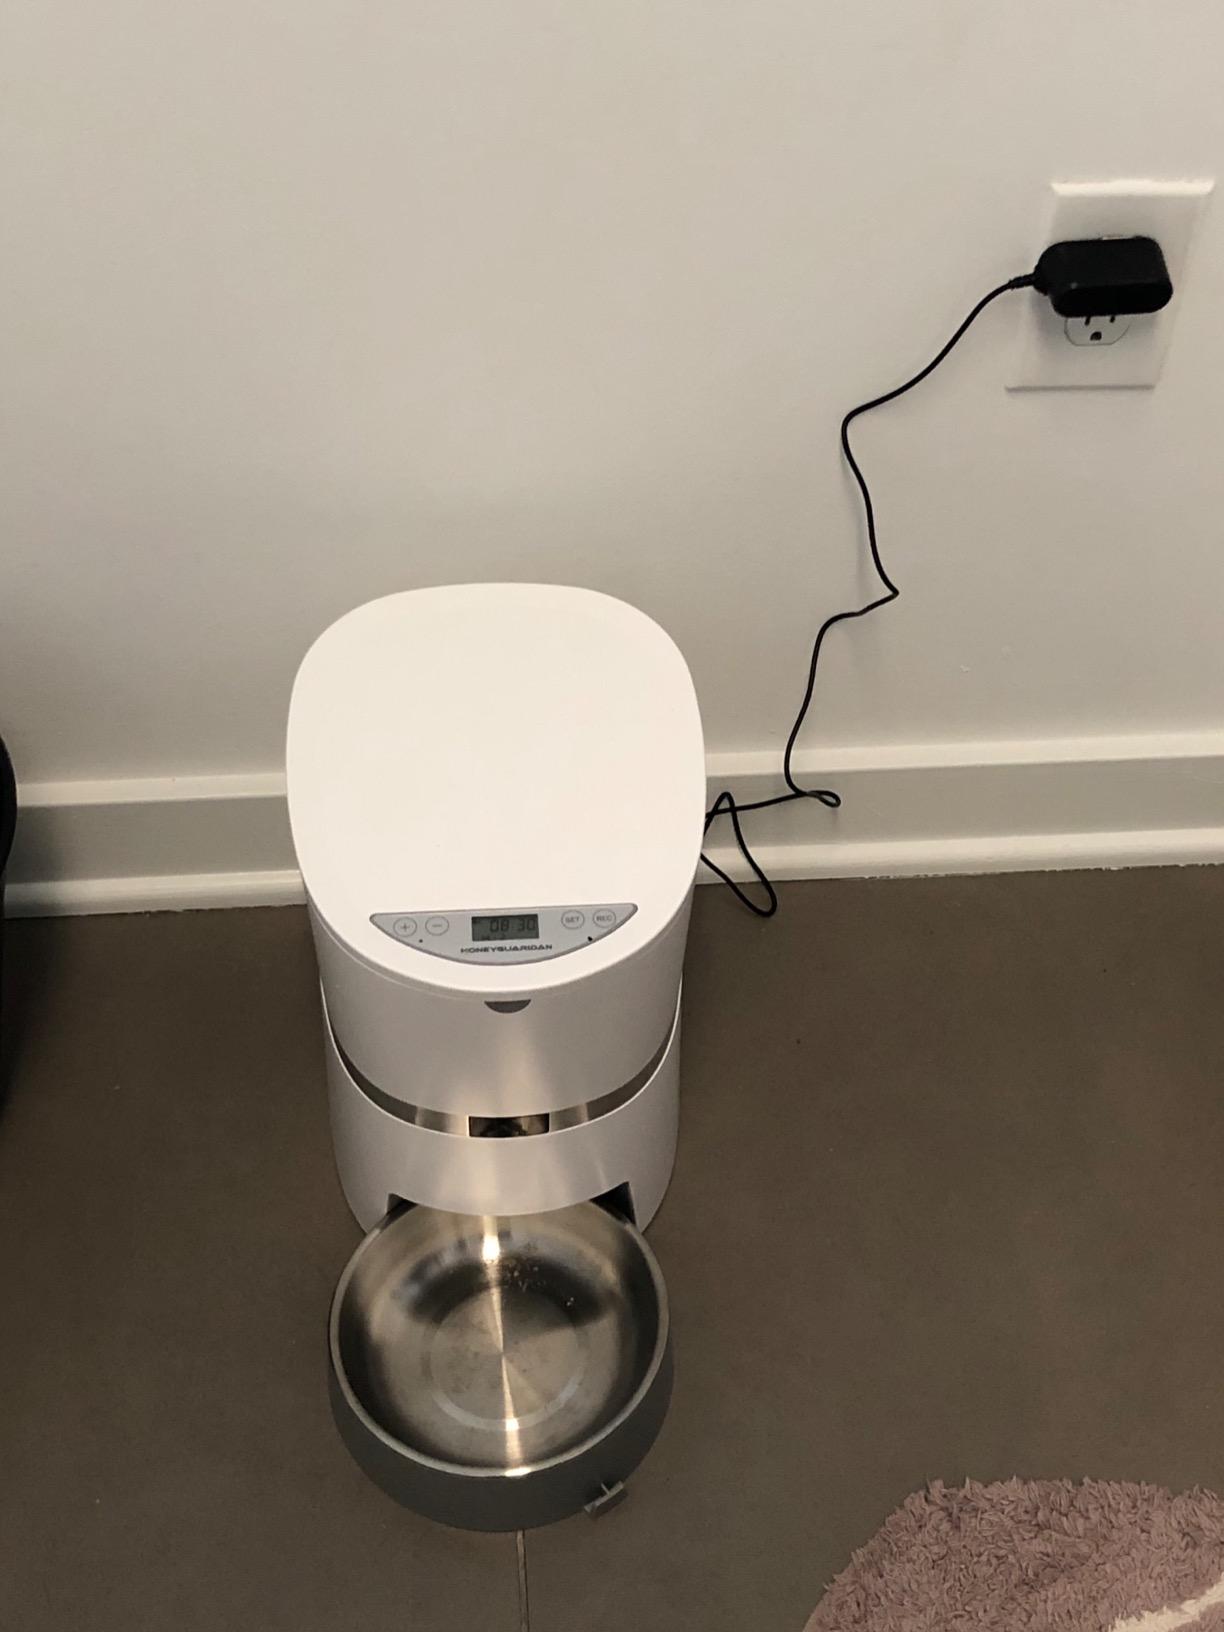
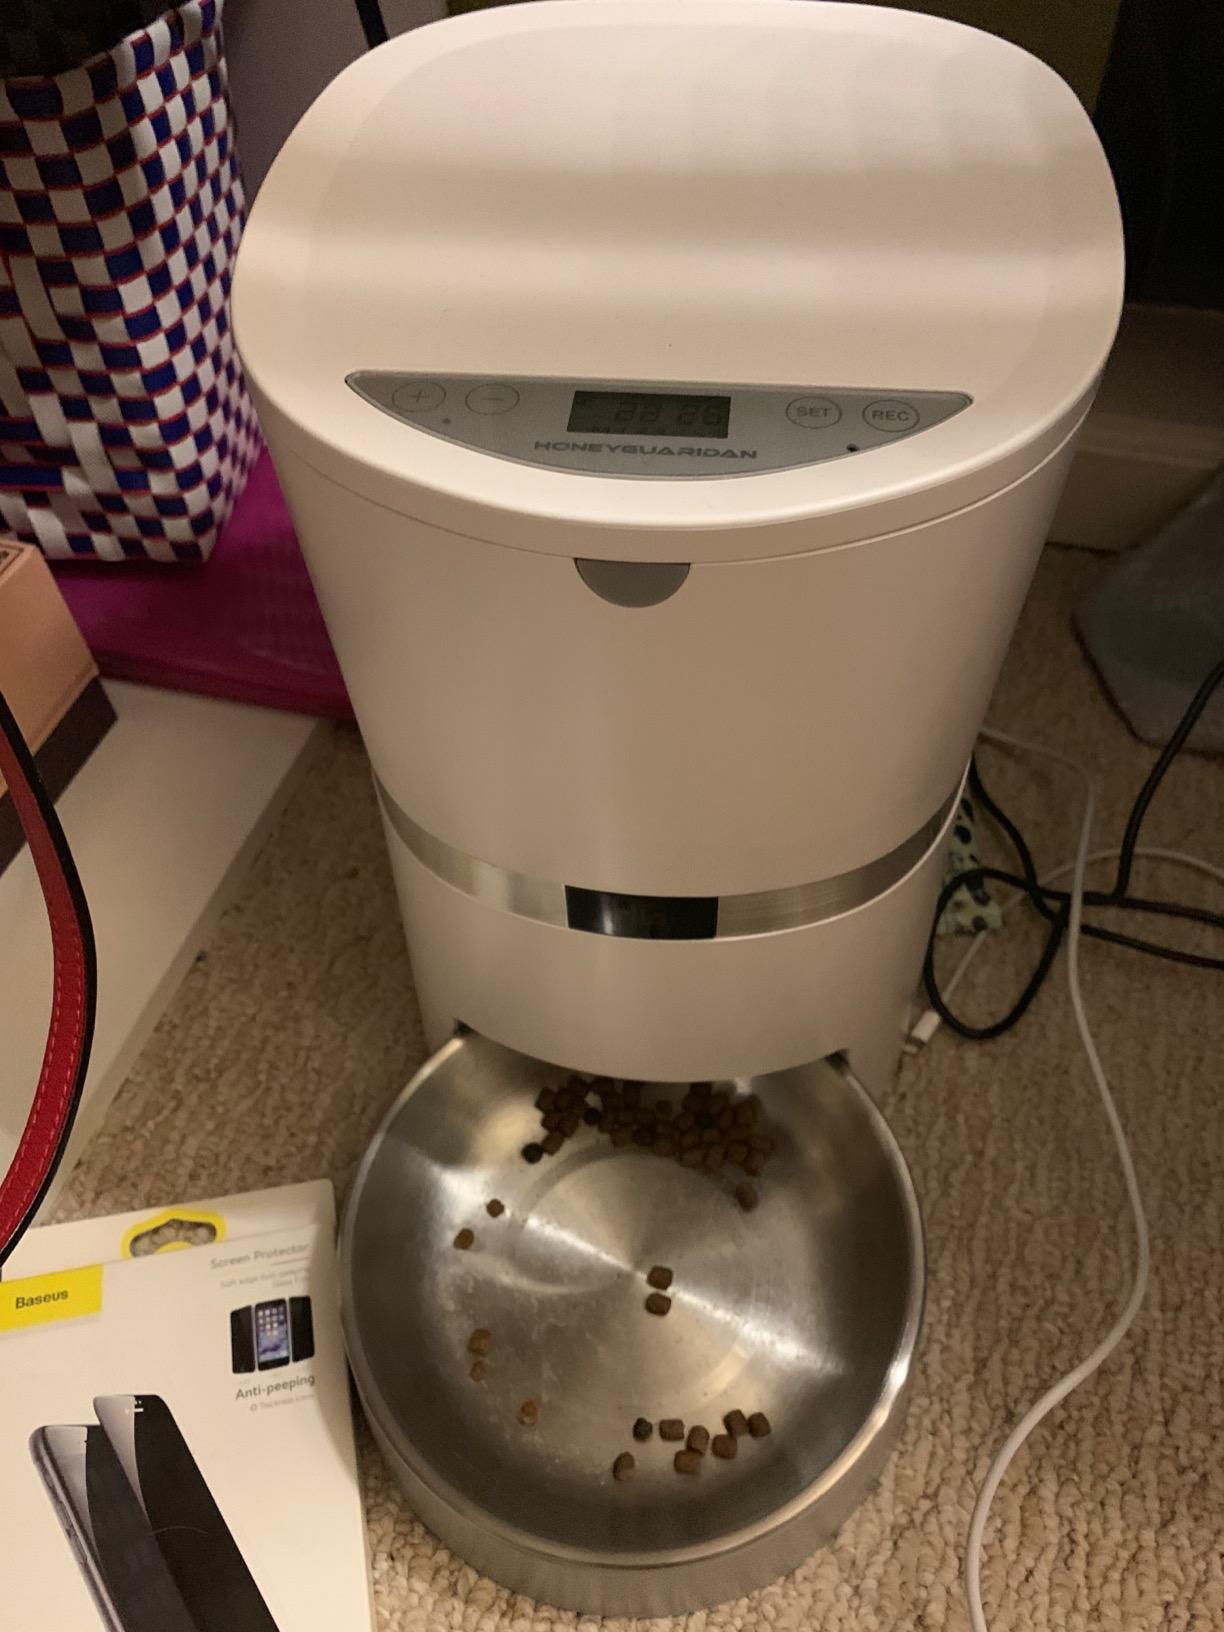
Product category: items_feeder
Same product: yes